Romania

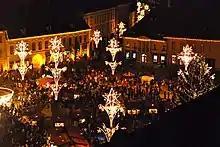
The Christmas market in Sibiu is one of the most famous in Europe.

In 2024, Romania has a GDP (PPP) of around $894 billion and a GDP per capita (PPP) of $47,203. According to the World Bank, Romania is a high-income economy. According to Eurostat, Romania's GDP per capita (PPS) was 77% of the EU average (100%) in 2022, an increase from 44% in 2007 (the year of Romania's accession to the EU), making Romania one of the fastest growing economies in the EU.